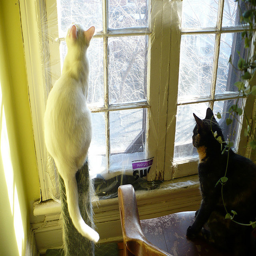
A white cat sits on a cat tree while a black cat sits on a chair and both cats look out of a window.
A picture of a cat that is looking out a window.
A white and black cat staring out a window.
Two cats look out a window at a snowy scene.
A white cat standing next to a black cat in front of a window.